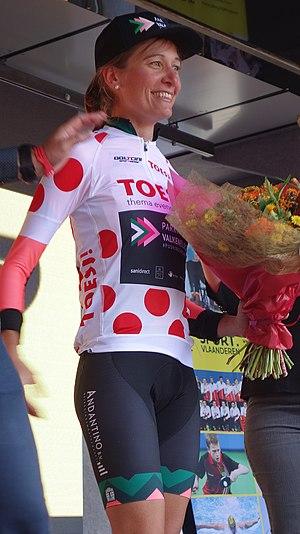
Sofie De Vuyst est une coureuse cycliste belge. Elle fait partie de l'équipe Doltcini-Van Eyck Sport.